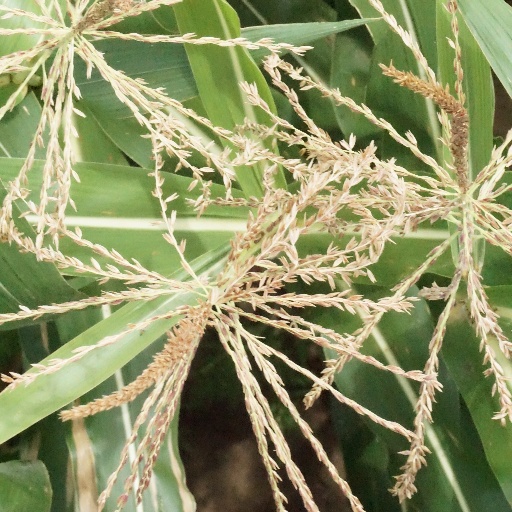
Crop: maize; corn